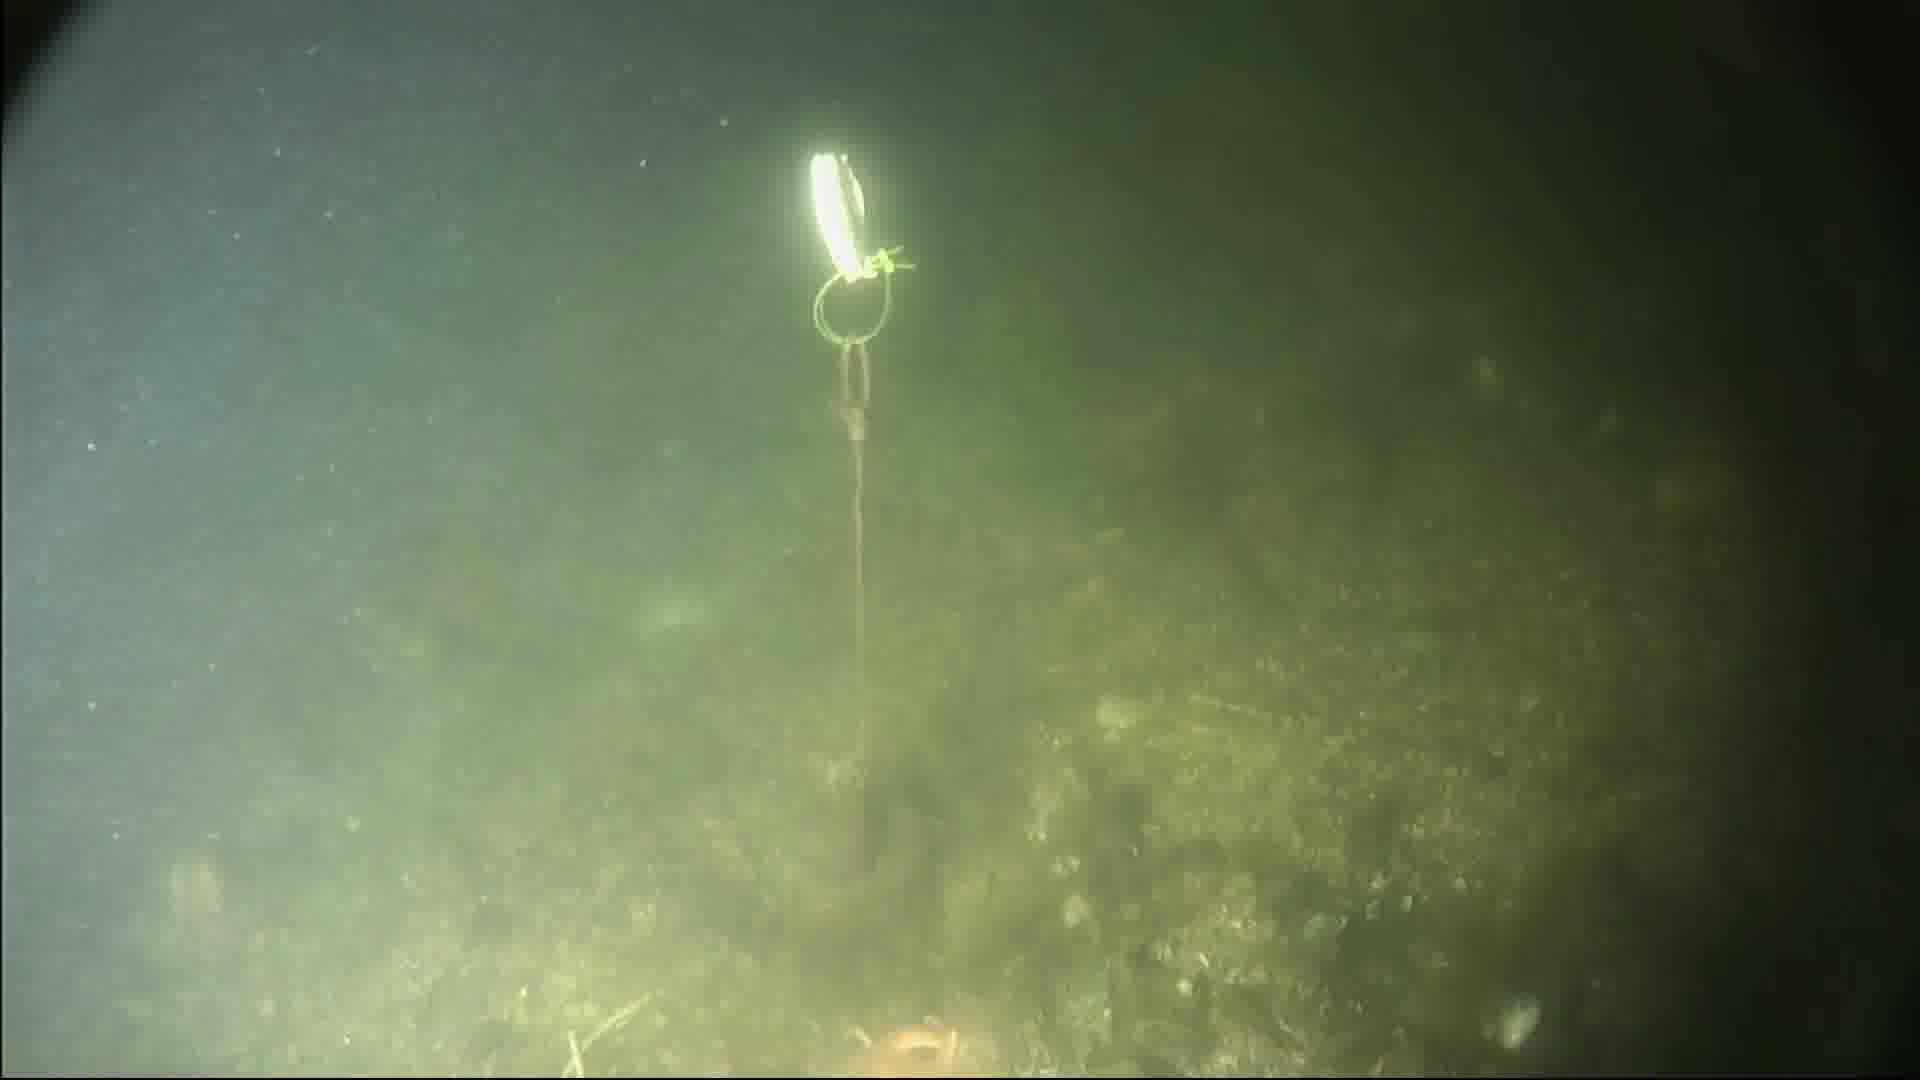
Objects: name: starfish
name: crab